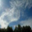
Label: cloud